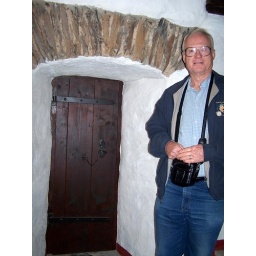
Earl by a small door in the castle, note the thickness of the walls